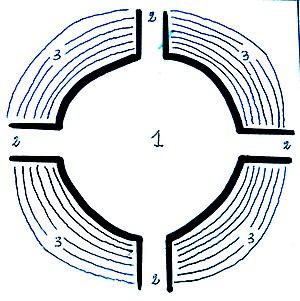
description
Kadour Naimi, né le 4 novembre 1945 à Sidi Bel Abbès, est producteur, dramaturge, cinéaste et écrivain.